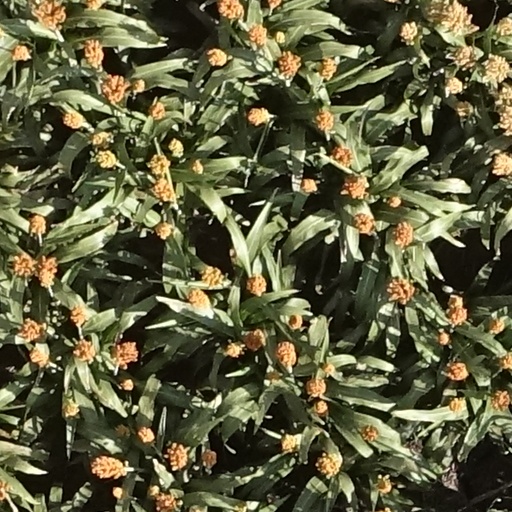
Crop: sorghum